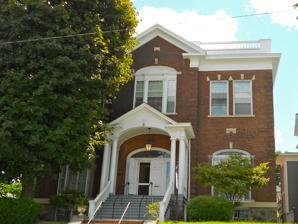
Building: Century Club of Scranton
Country: United States of America
Year built: 1914
United States historic place Century Club of Scranton U.S. National Register of Historic Places Show map of Pennsylvania Show map of the United States Location 612 Jefferson Ave., Scranton, Pennsylvania Coordinates 41°24′42″N 75°39′21″W / 41.41167°N 75.65583°W / 41.41167; -75.65583 Area less than one acre Built 1913-1914 Architect Blackwood, Harvey J.; Nelson, John Architectural style Colonial Revival NRHP reference No. 96000323 Added to NRHP March 28, 1996 Century Club of Scranton is a historic women's club located at Scranton , Lackawanna County, Pennsylvania . It was built in 1913-1914, and is a three-story, rectangular, brick, limestone and wood building in the Colonial Revival -style.  It measures 56 feet, 6 inches, by 92 feet, 4 inches, and has a flat roof and three bay symmetrical facade.  It features an entry portico supported by groupings of three Doric order columns at the two front corners. It was added to the National Register of Historic Places in 1996. See also Scranton Club References